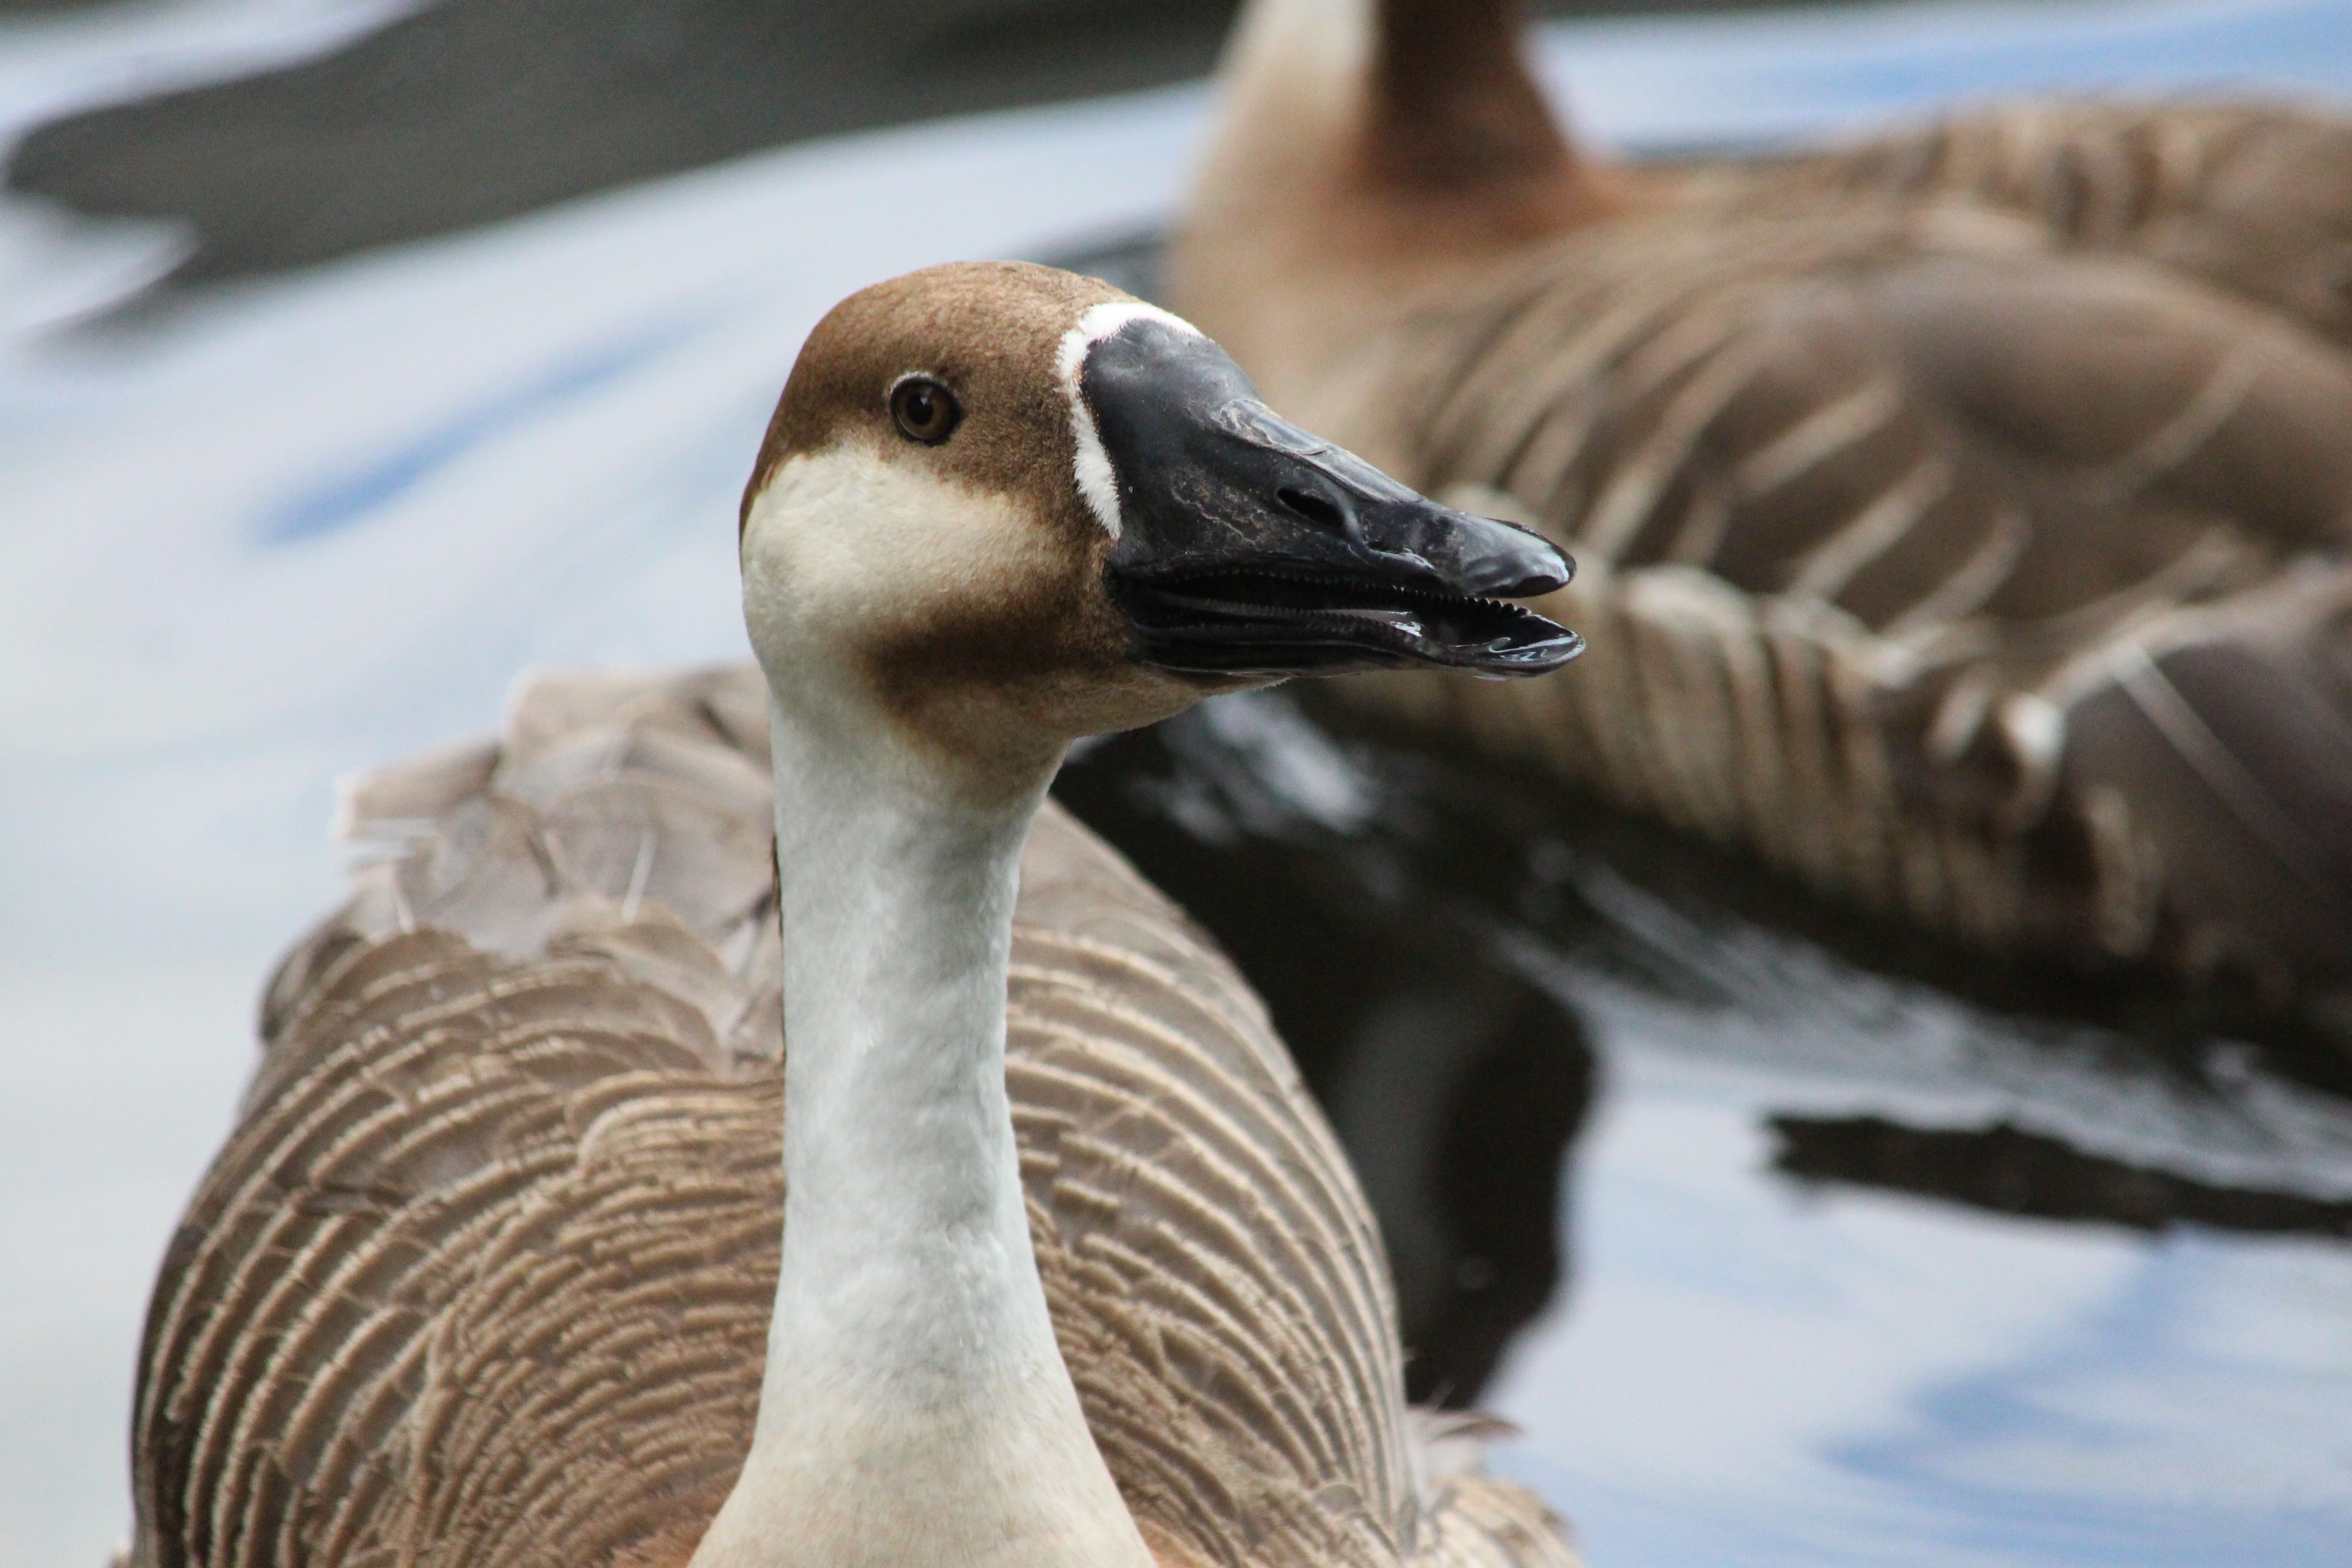
nature, bird, wing, lake, wildlife, wild, beak, fauna, close up, duck, animals, head, goose, vertebrate, waterfowl, water bird, mallard, canard, suhonos, anser cygnoides, feathered race, ducks geese and swans